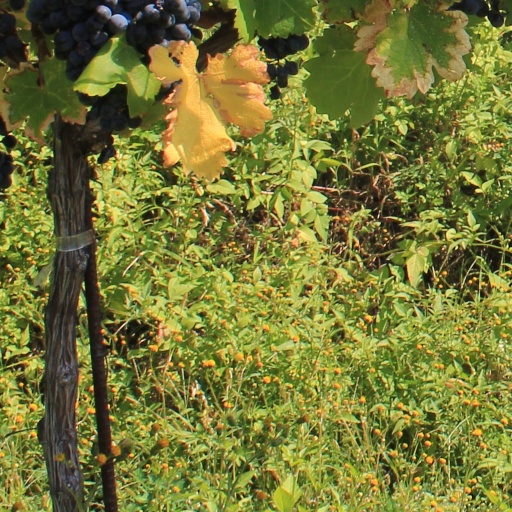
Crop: grape